T-122 Sakarya

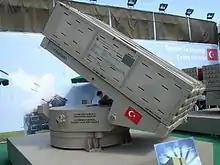
T-122 Rocket Pods on Display

As part of the modernization drive undertaken by the Turkish Military in the 1980s and 90s several new rocket systems were developed for the needs of the Turkish army. Prototypes of the system were revealed in 1995 with the first vehicles undertaking trials and evaluation in 1996. Production commenced in 1997.